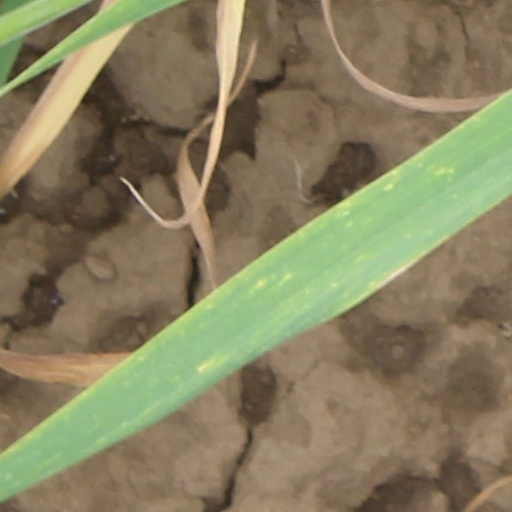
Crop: wheat